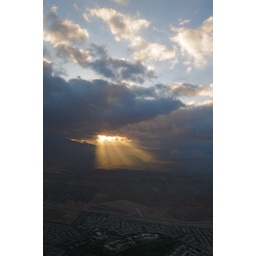
A shot of the sky and mountains right before landing in Las Vegas. Las Vegas, NV. March 2010